Neftçi PFK

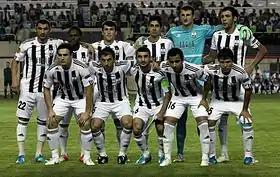
Neftçi in Europa League before the match with Internazionale in 2012.

The club have participated in 21 editions of the club competitions governed by UEFA, the chief authority for football across Europe. These include 7 seasons in the Champions League, 13 seasons in the UEFA Cup and Europa League, two seasons in the UEFA Europa Conference League and one seasons in the Cup Winners' Cup and Intertoto Cup. Counting all of the 74 games the side have played in UEFA competitions since their first entry into the Cup Winners' Cup in the 1995–96 season, the team's record stands at 25 wins, 19 draws and 34 defeats.